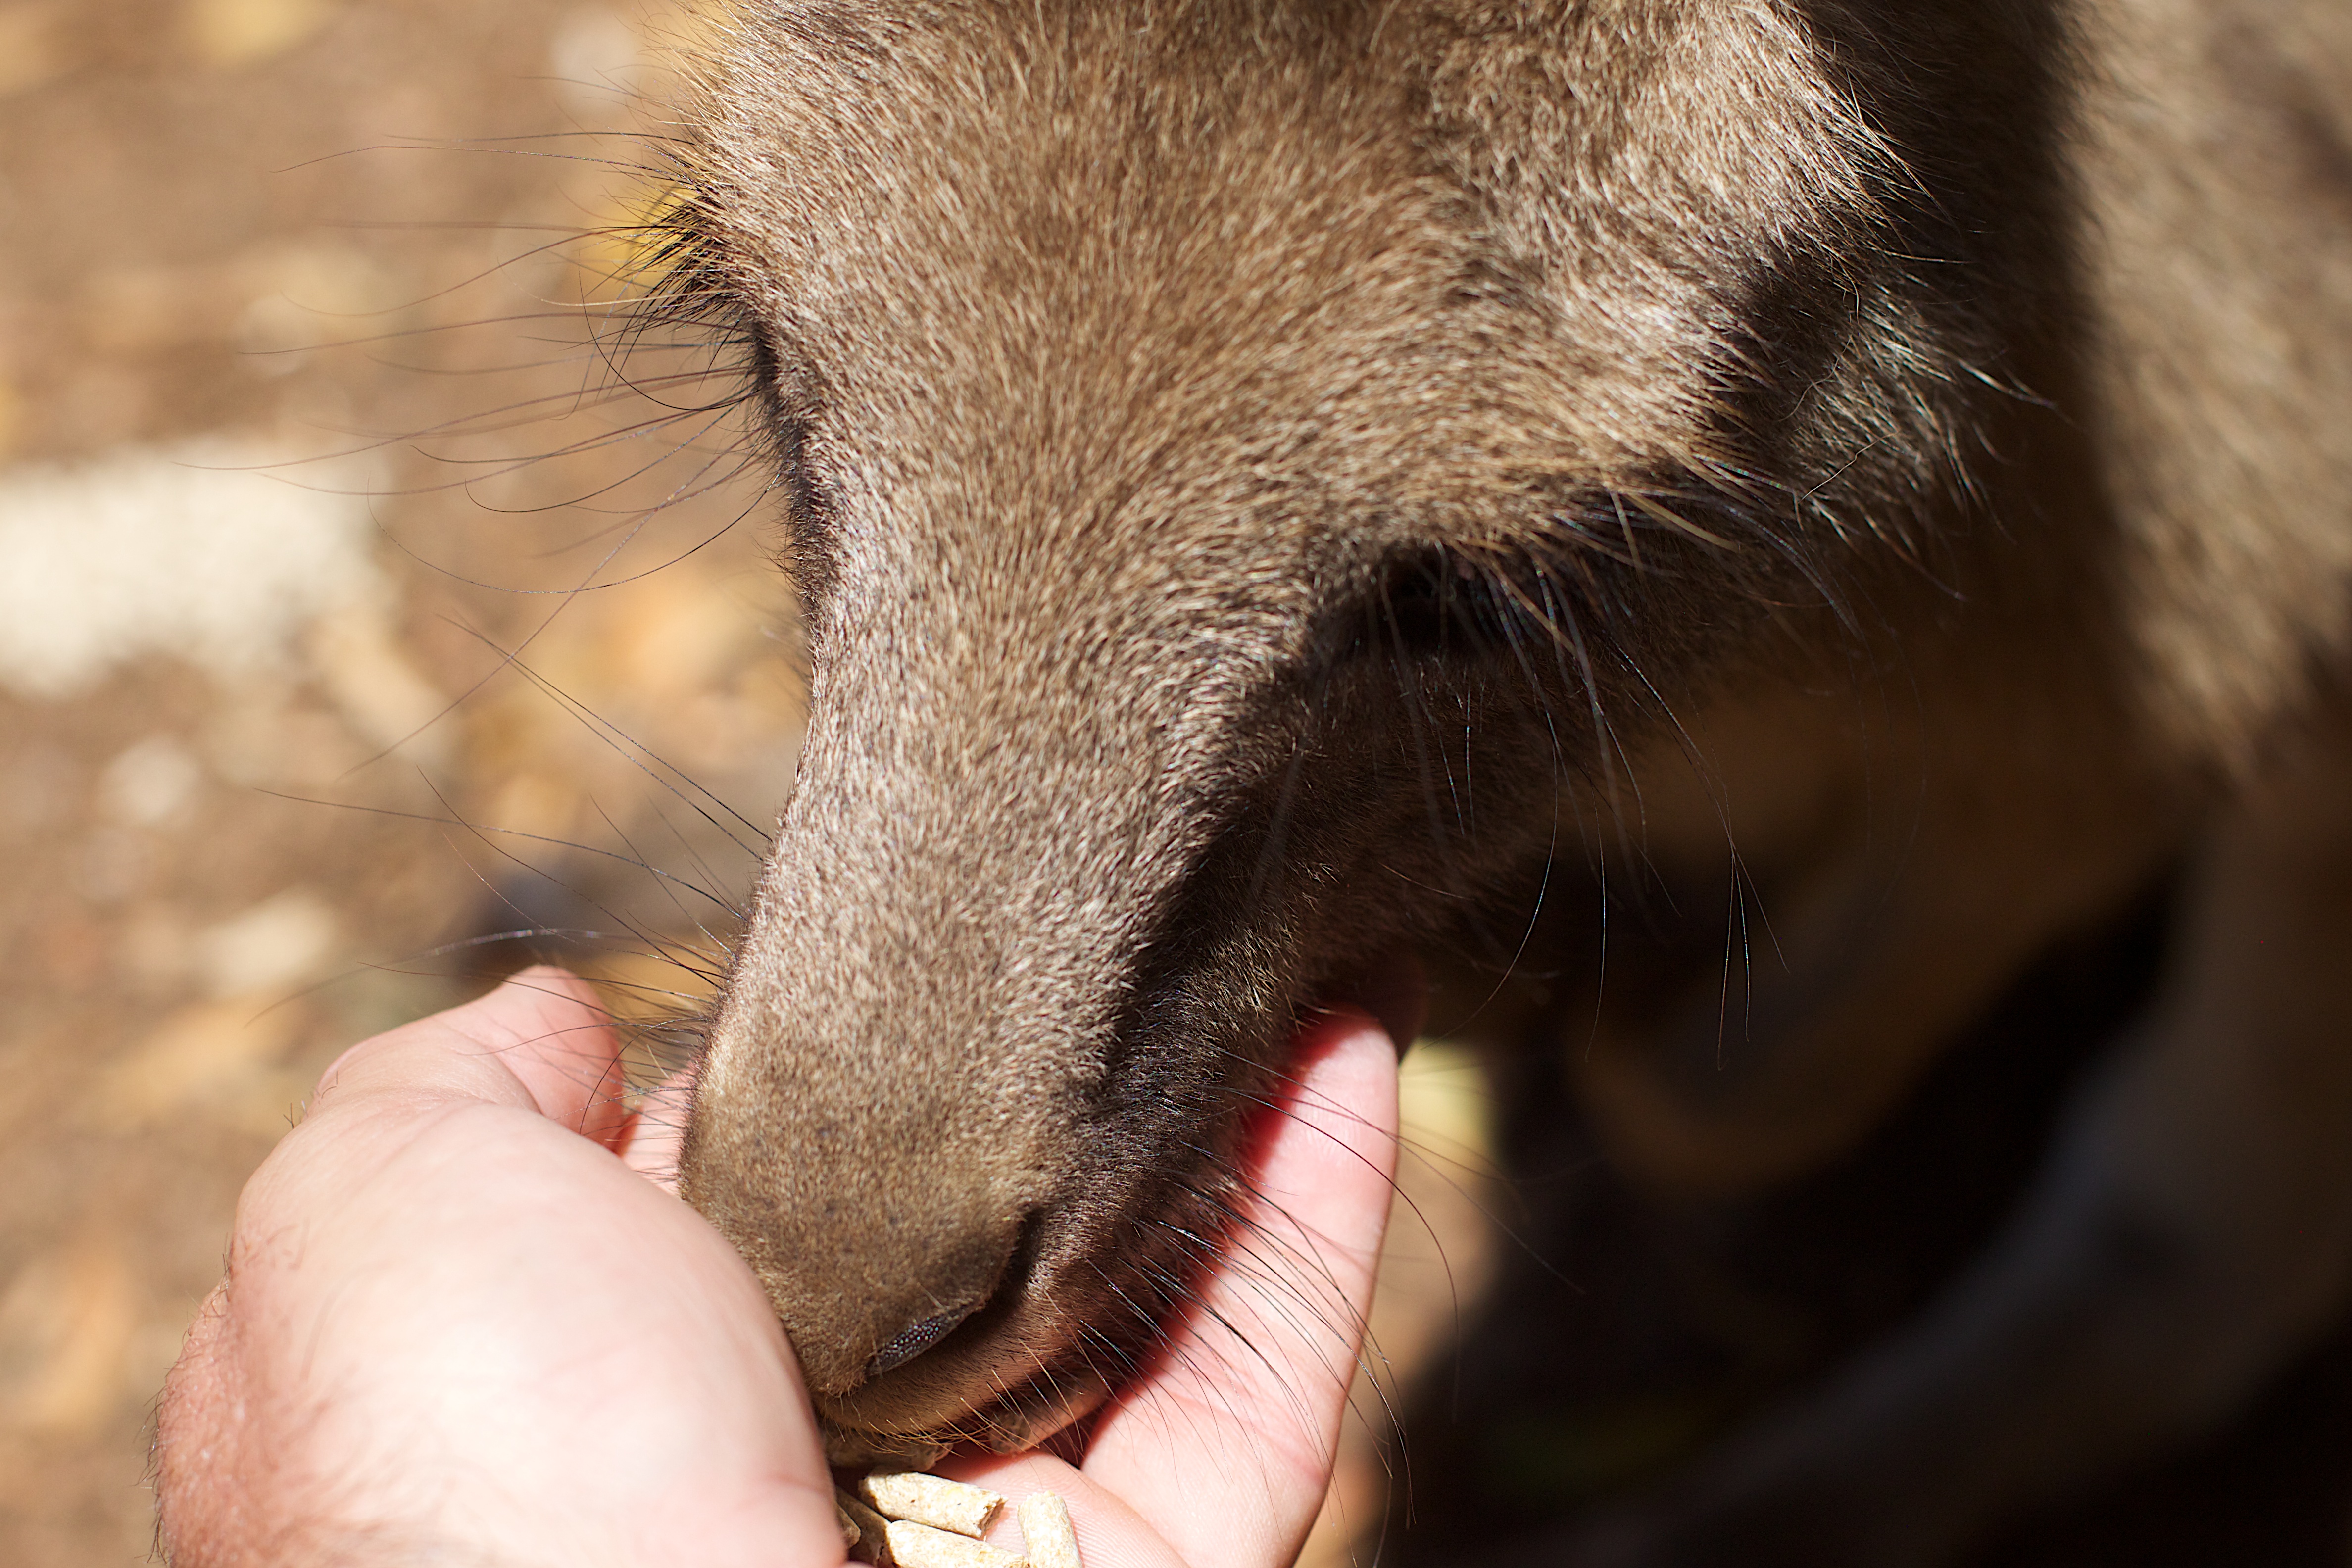
wildlife, mammal, fauna, close up, nose, whiskers, snout, head, vertebrate, pig, auodyssey, pig like mammal